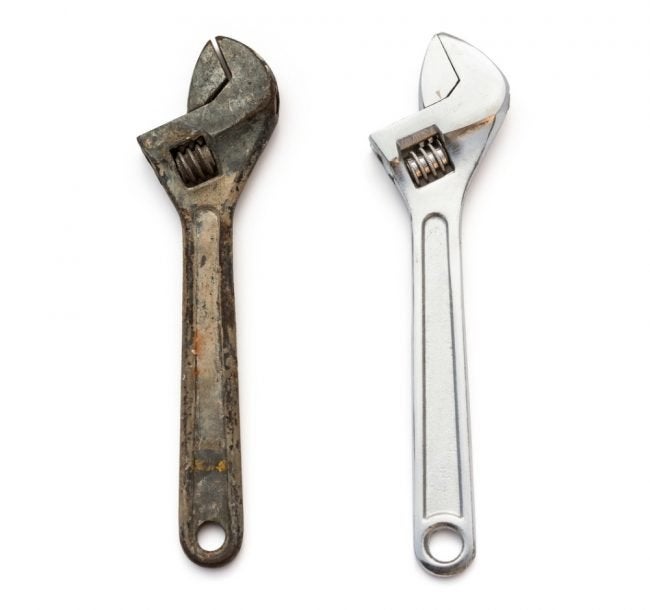
Adjective: rustier